Coconut

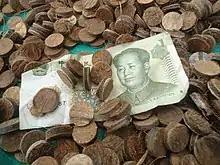
Coconut buttons in Dongjiao Town, Hainan, China

The ancient coconut groves of Dhofar were mentioned by the medieval Moroccan traveller Ibn Battuta in his writings, known as "Al Rihla". The annual rainy season known locally as "khareef" or monsoon makes coconut cultivation easy on the Arabian east coast.